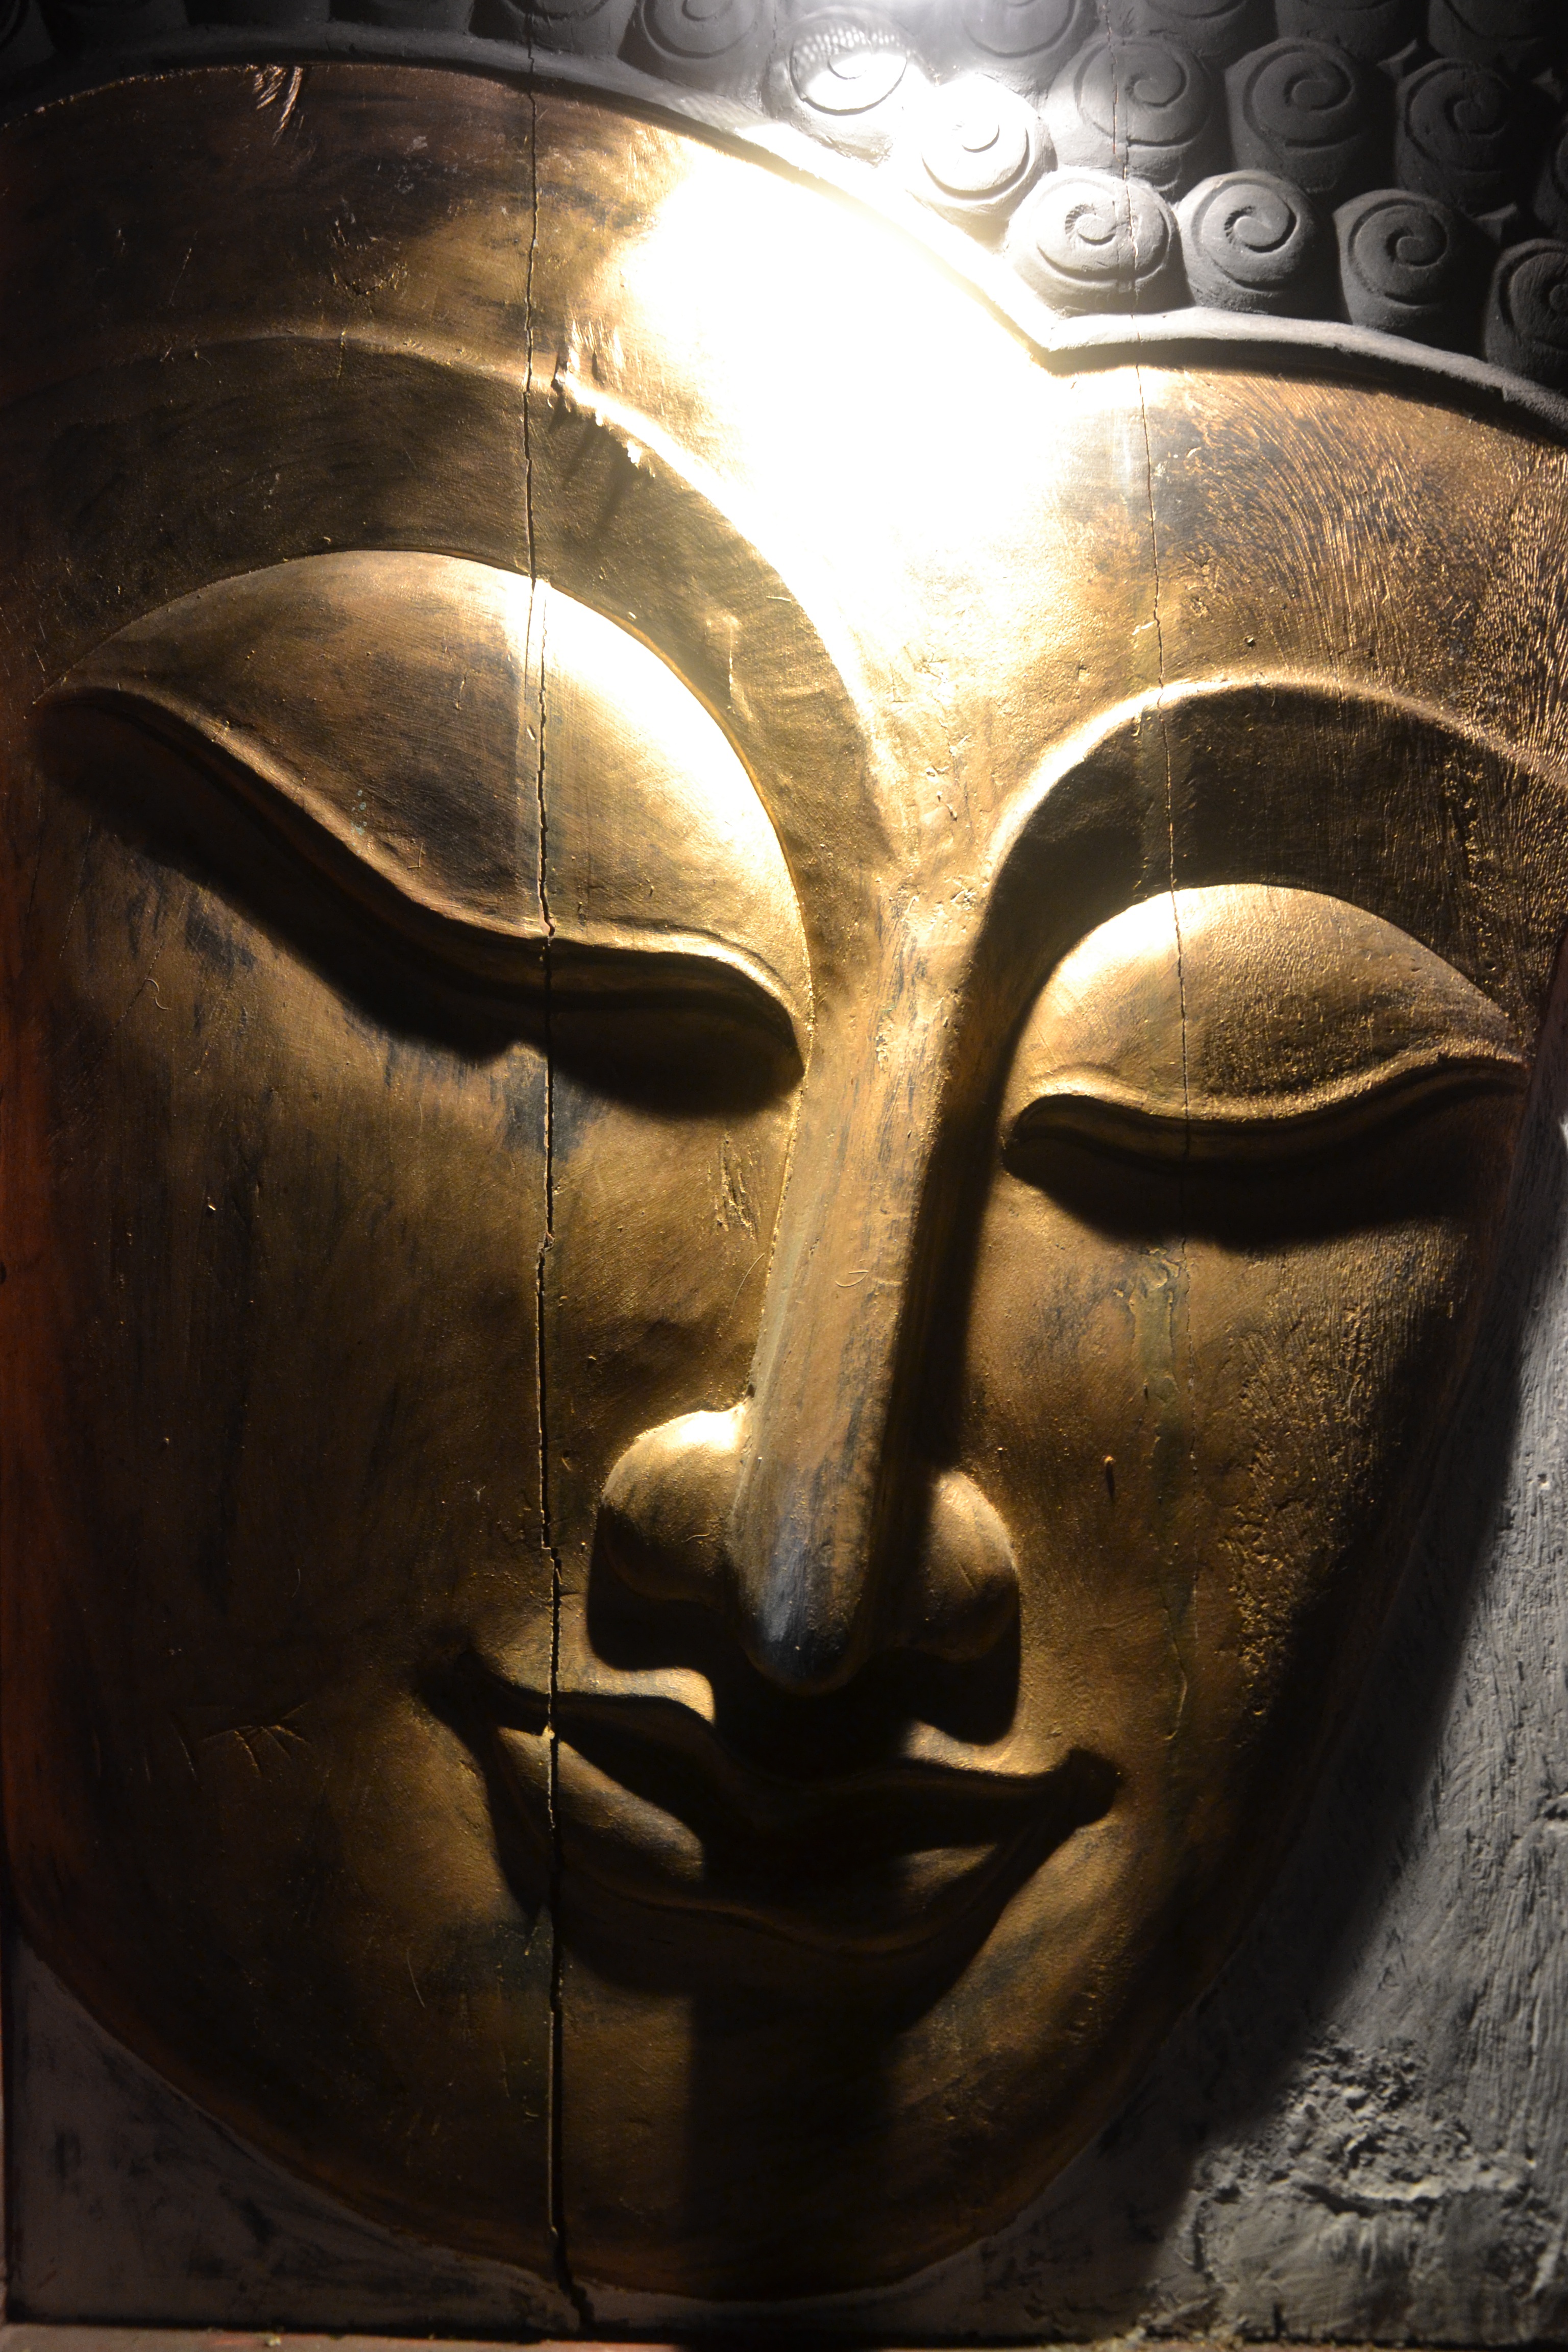
old, monument, travel, statue, golden, peace, monk, buddhist, buddhism, religion, asia, ancient, clothing, tourism, headgear, praying, thailand, spiritual, face, sculpture, religious, art, mask, meditation, temple, faith, head, buddha, prayer, culture, worship, holy, sacred, bangkok, carving, costume, thai, traditional, masque, wat, ayutthaya, wisdom, spirituality, gautama buddha, ancient history